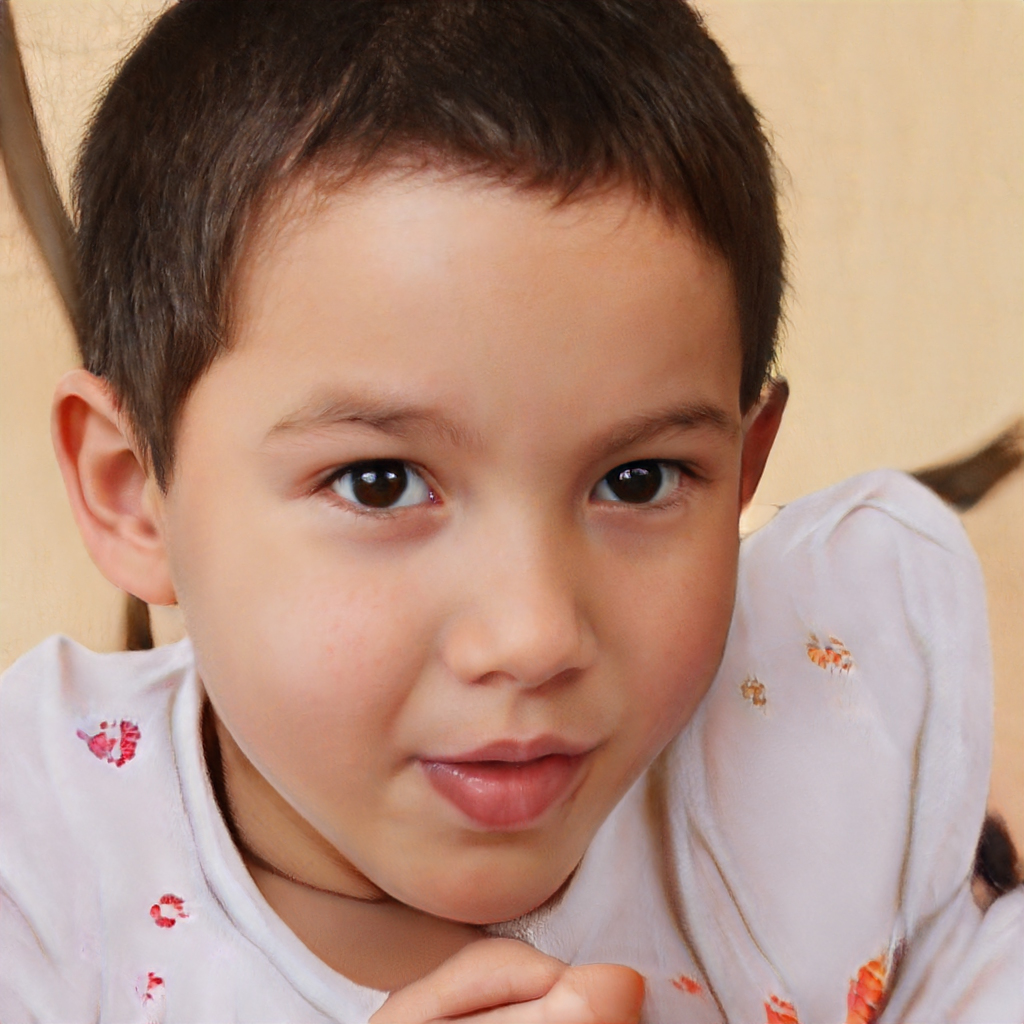
Gender: Male